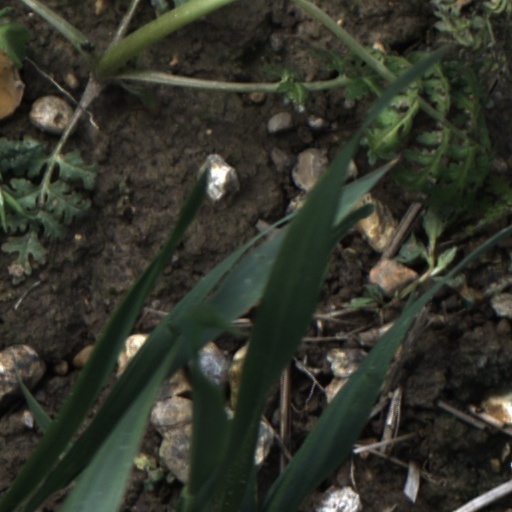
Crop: wheat